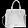
Label: Bag